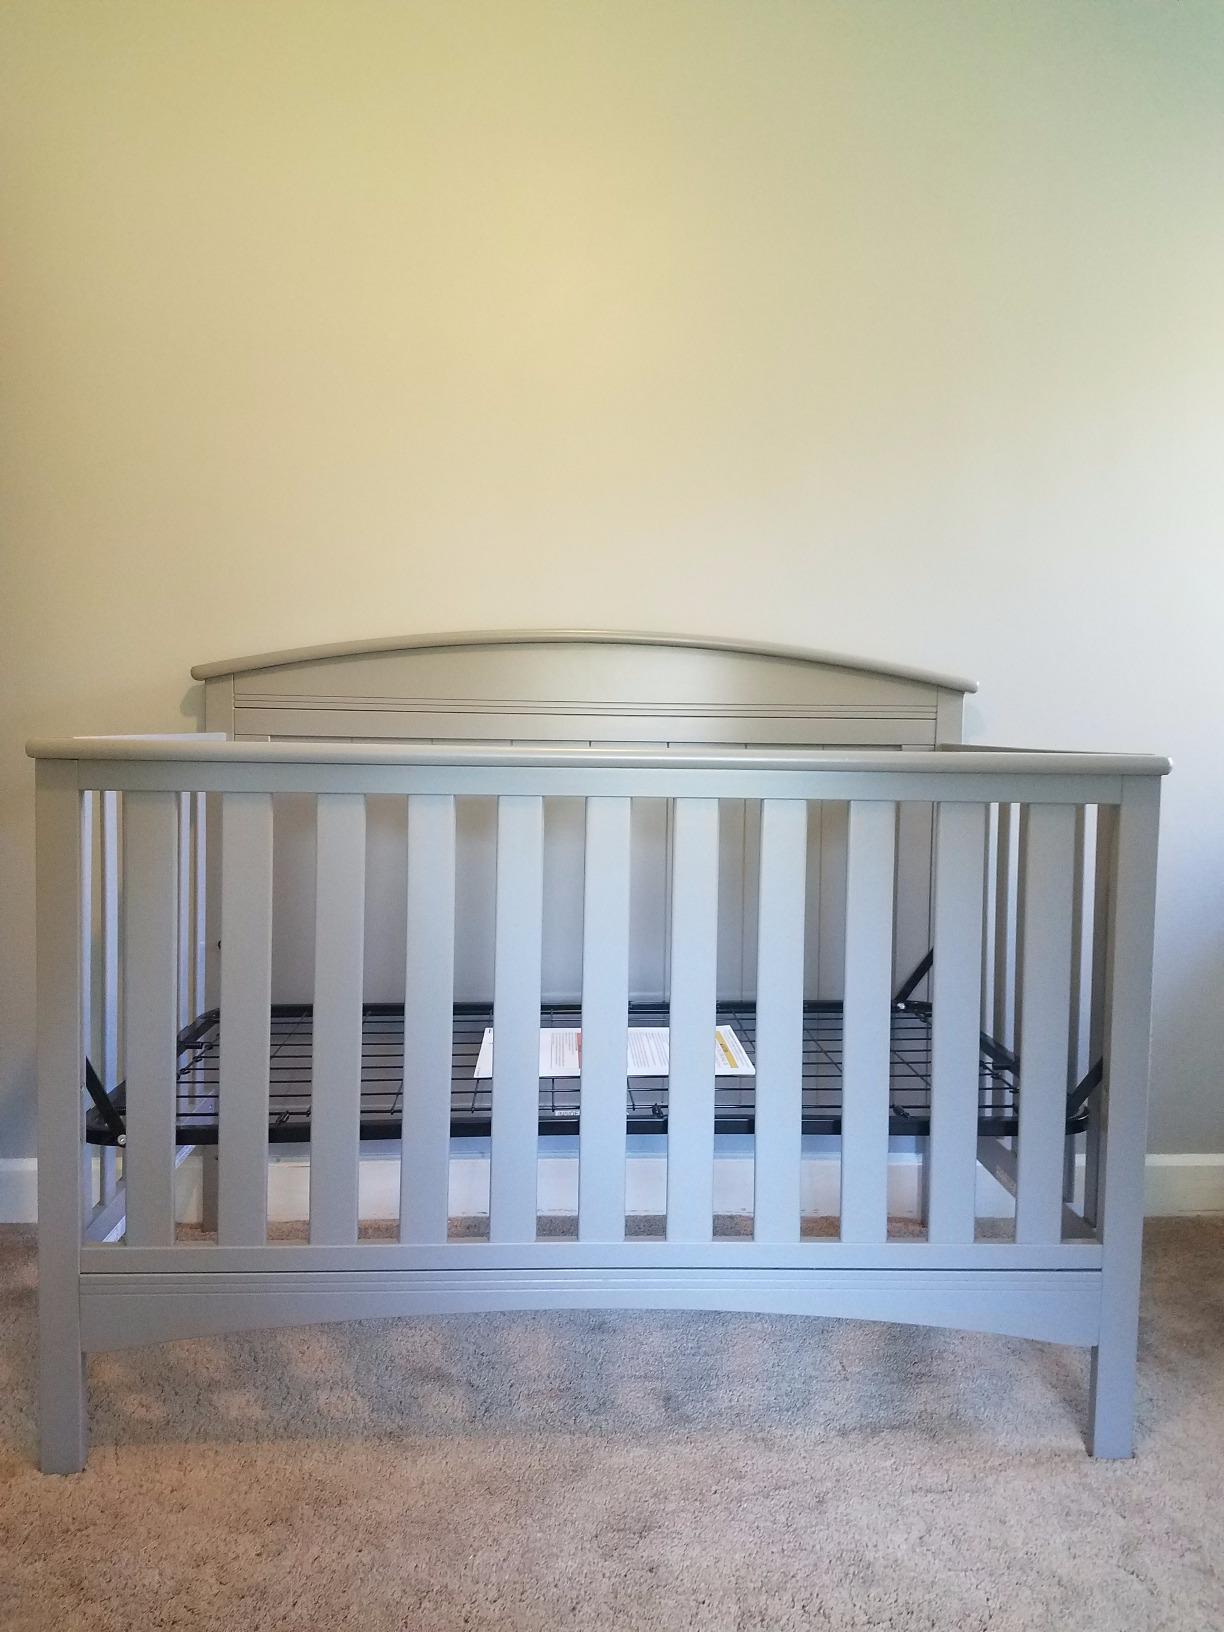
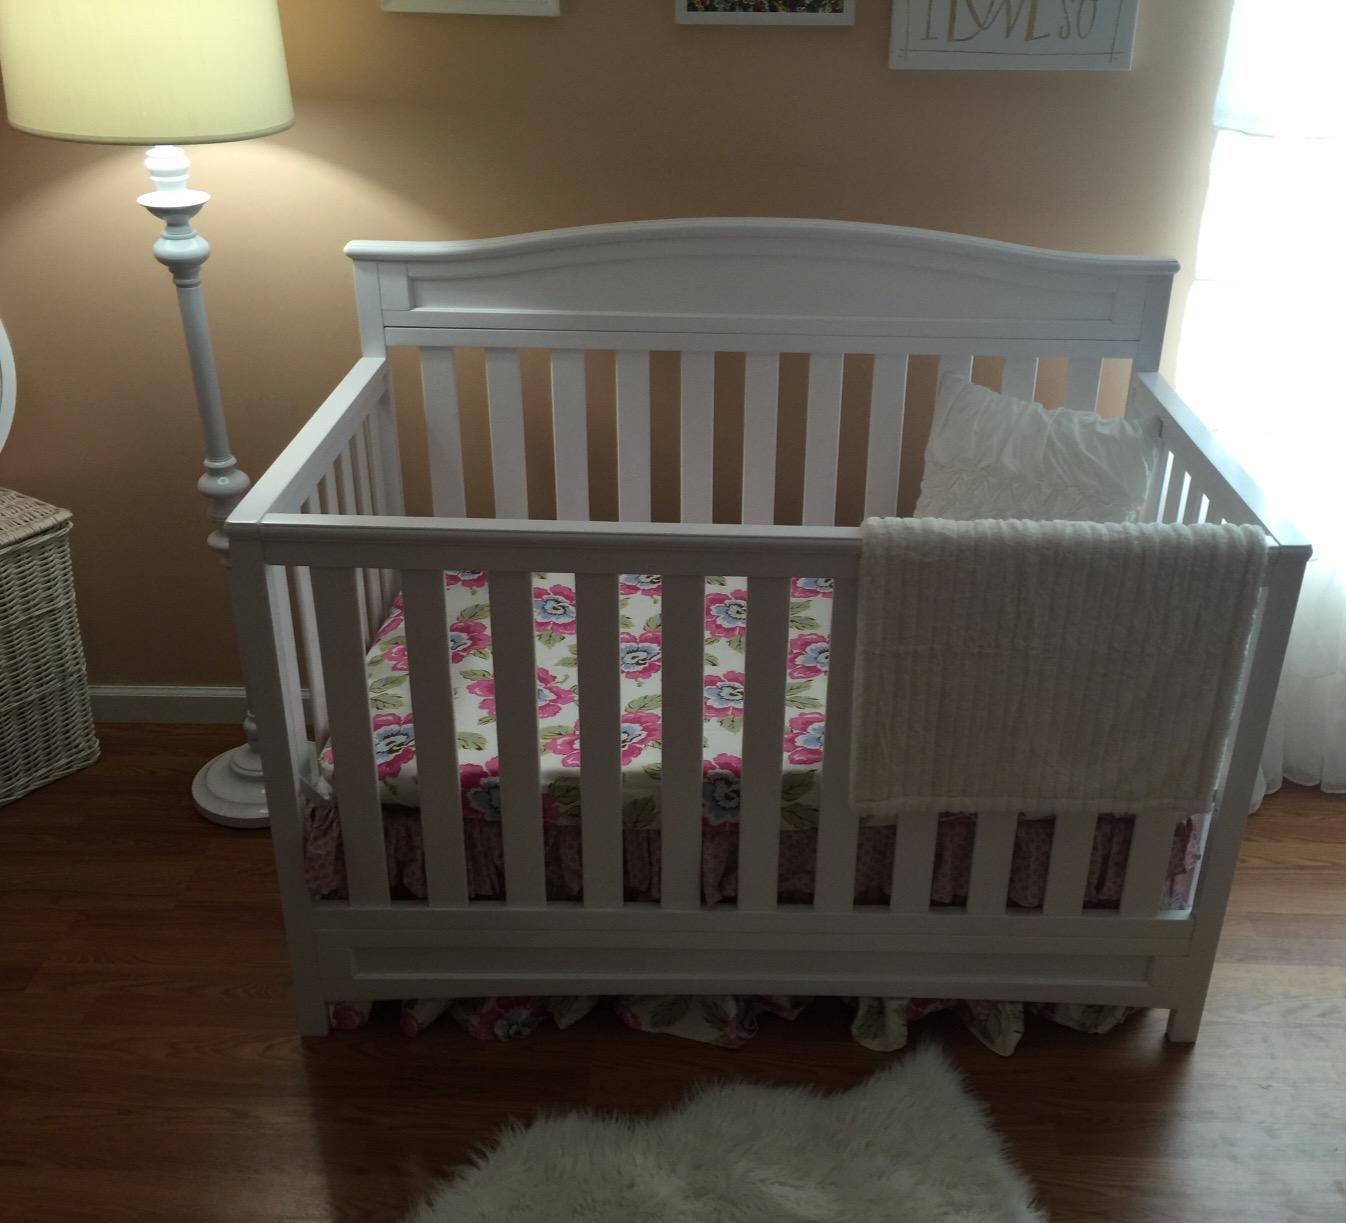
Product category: products_crib
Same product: no